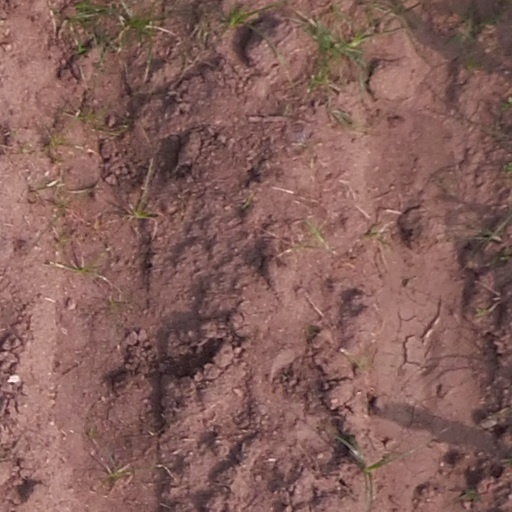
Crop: maize; corn